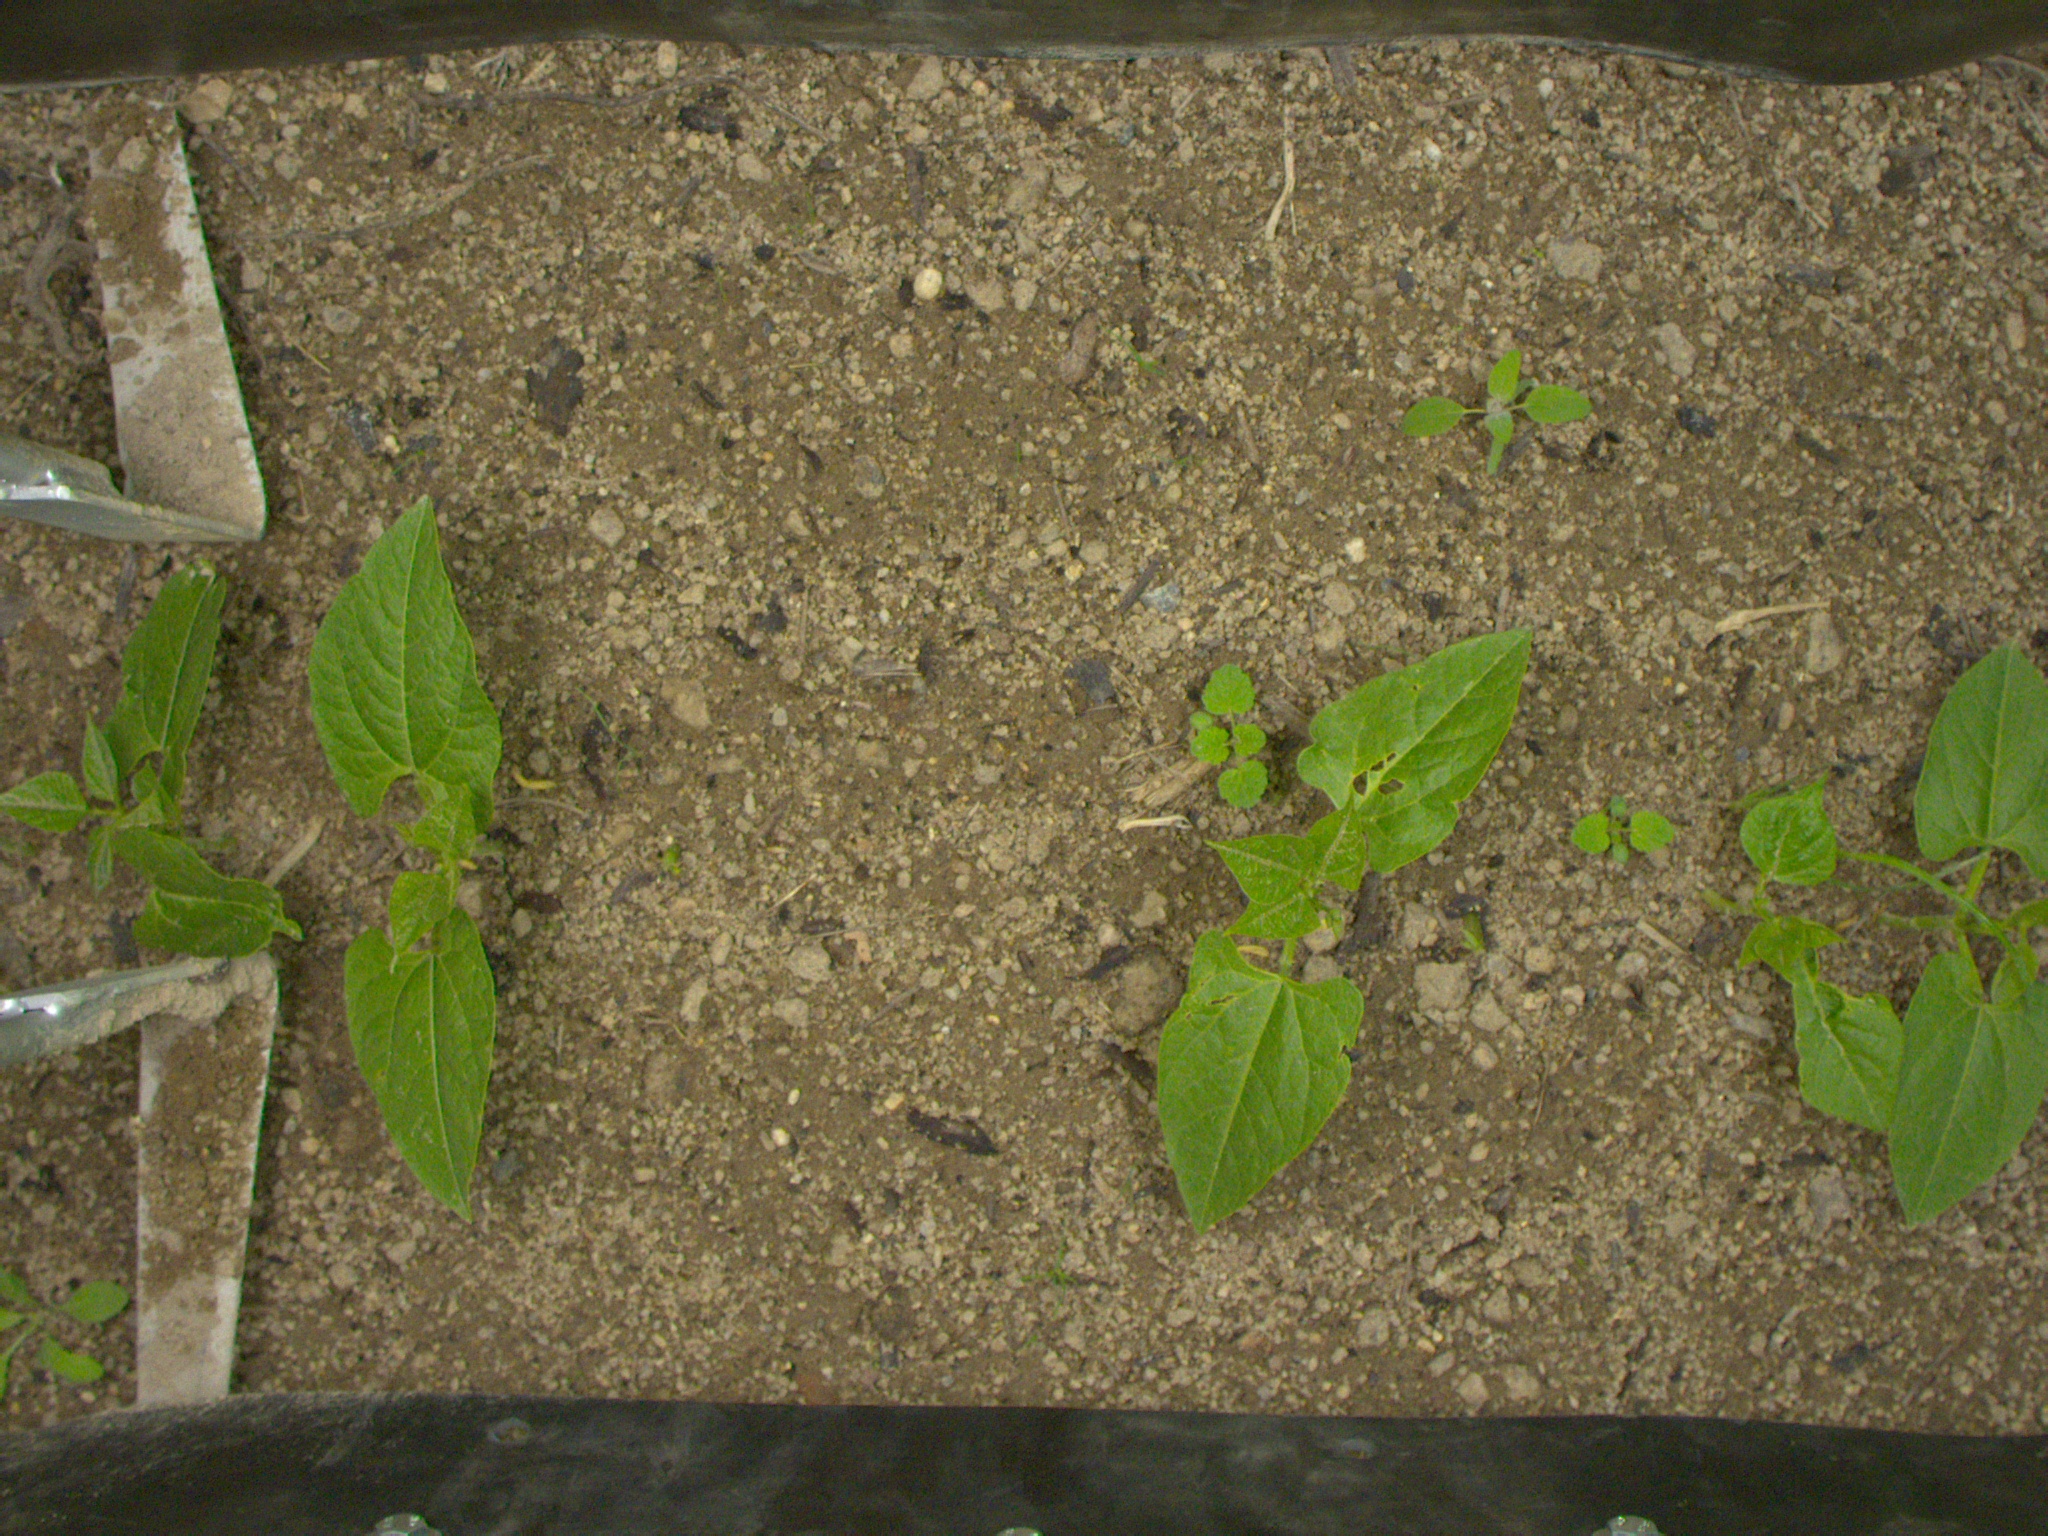
Crop: bean
Objects: bean, bean, bean, bean, bean, stem_bean, stem_bean, stem_bean, stem_bean, stem_bean